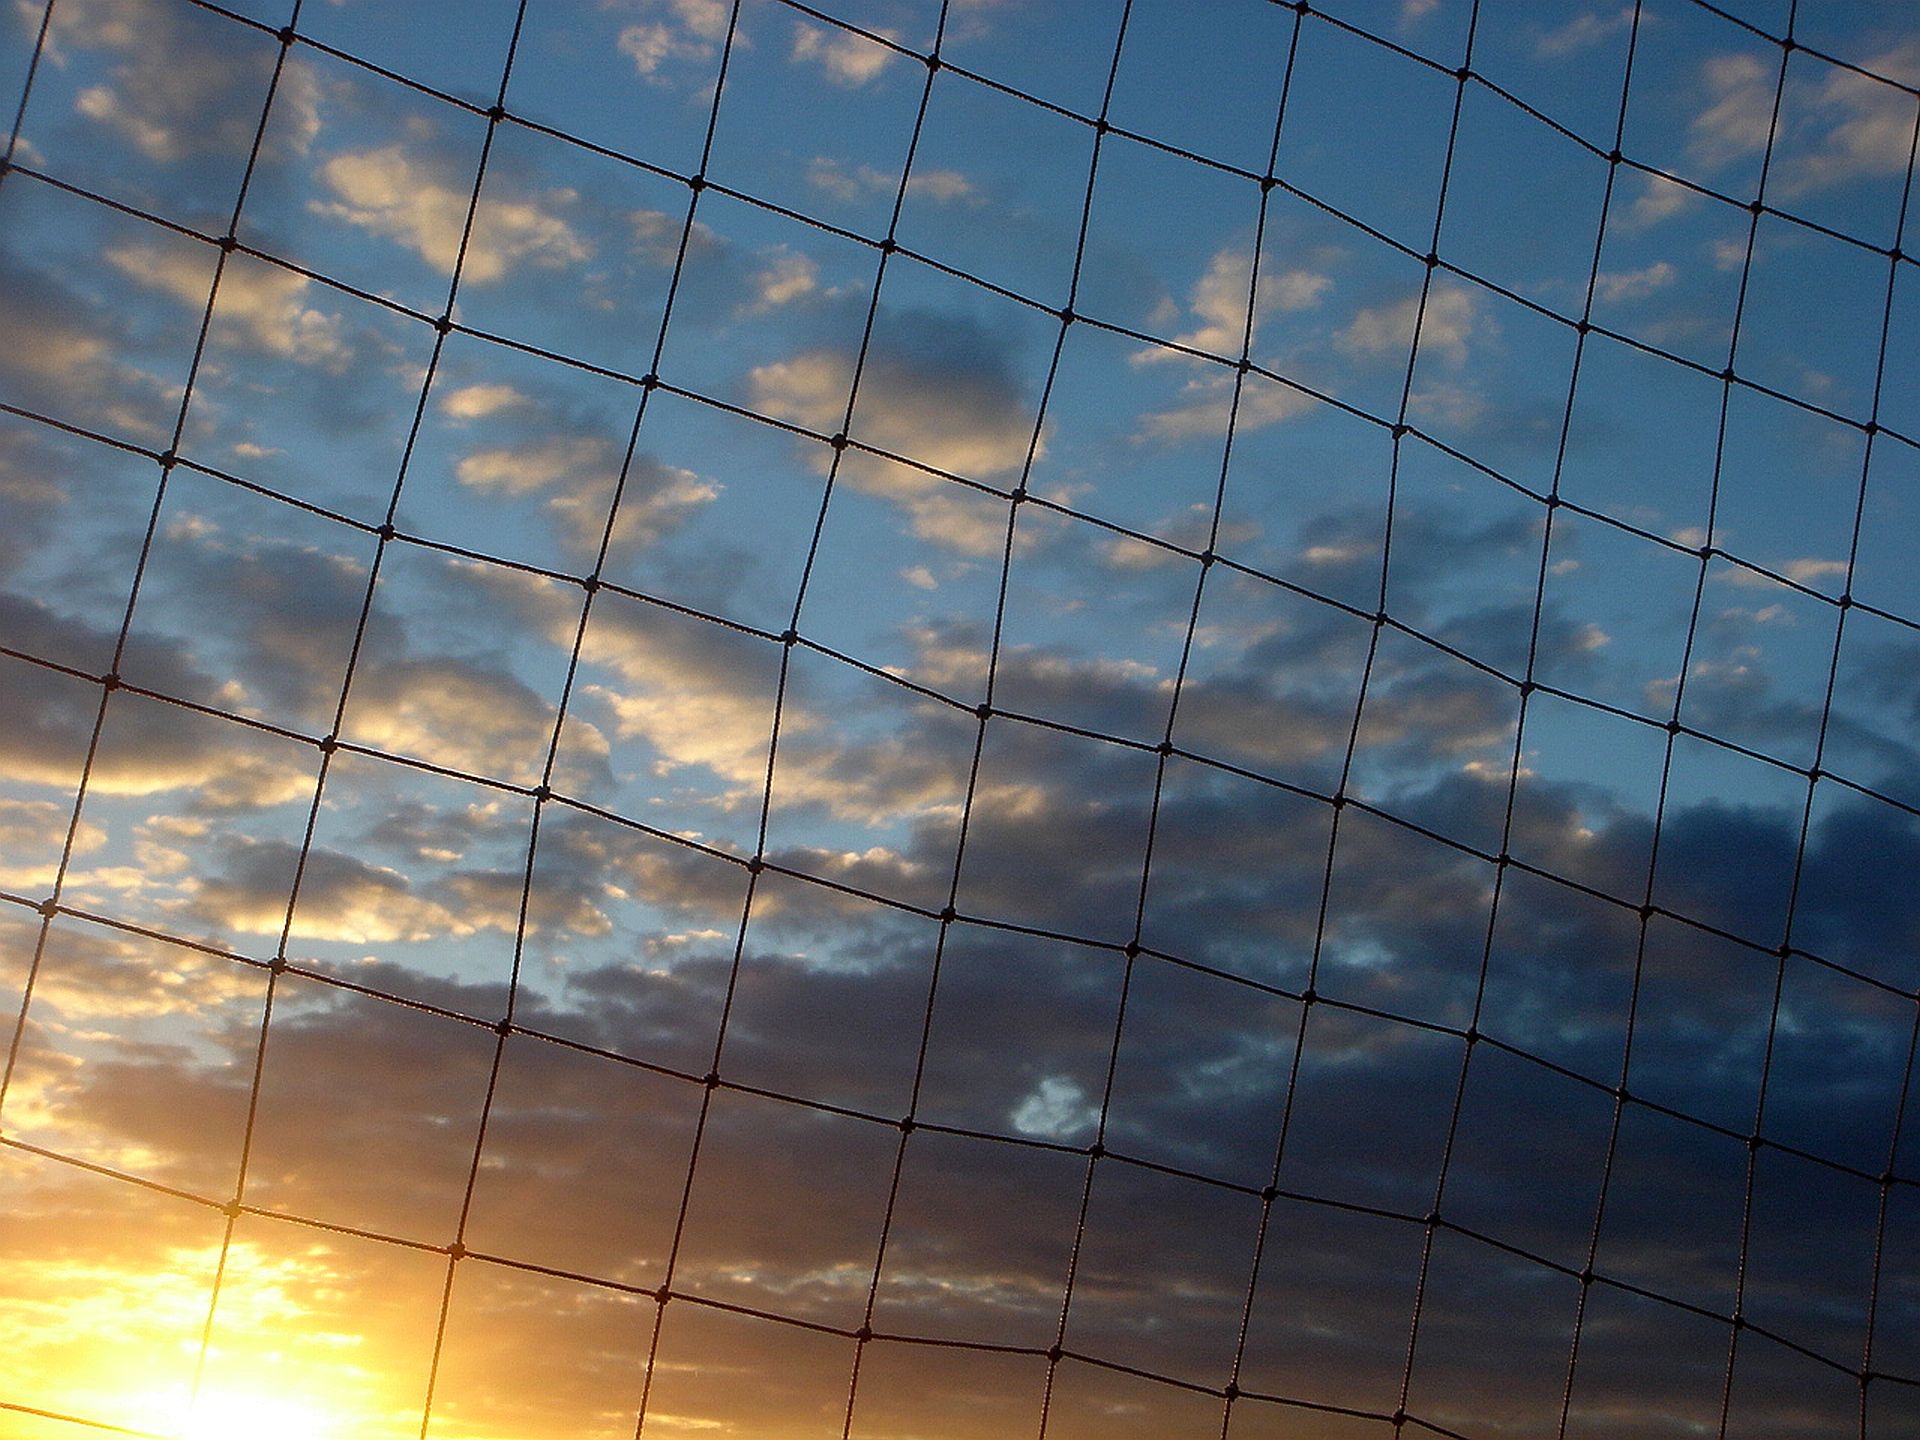
light, sky, sun, sunlight, skyscraper, wall, line, reflection, square, facade, blue, lighting, clouds, net, symmetry, shape, network, daylighting, window covering